Pumping Stations at the Nymphenburg Palace

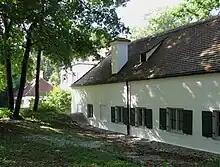
"Hirschgarten Pump House", the covered head race is next to the left corner of the house

During 1817/18, Joseph von Baader installed a smaller pumping installation in the "Hirschgarten Pump House" next to the "Green Pump House". The pumps supplied water to the palace kitchen, the royal confectionery, the stables and to the royal deer park. An underground headrace from the canal drove an overshot water wheel with a diameter and a width of 2 meters which in its turn operated a beam and two pumps in brass cylinders with a diameter of 18 cm and a stroke of 55 cm. This installation reached a flow rate of 4 liters per second.